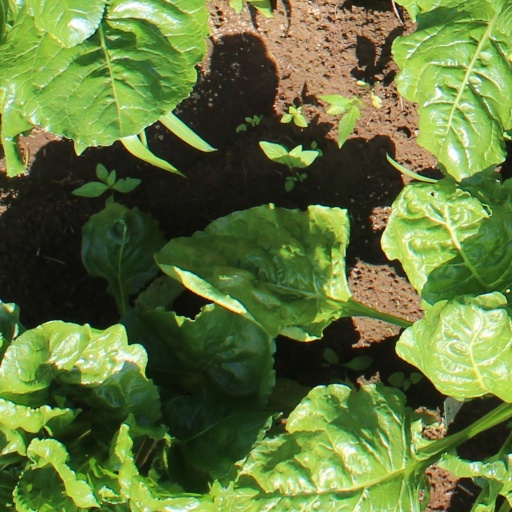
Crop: sugar beet